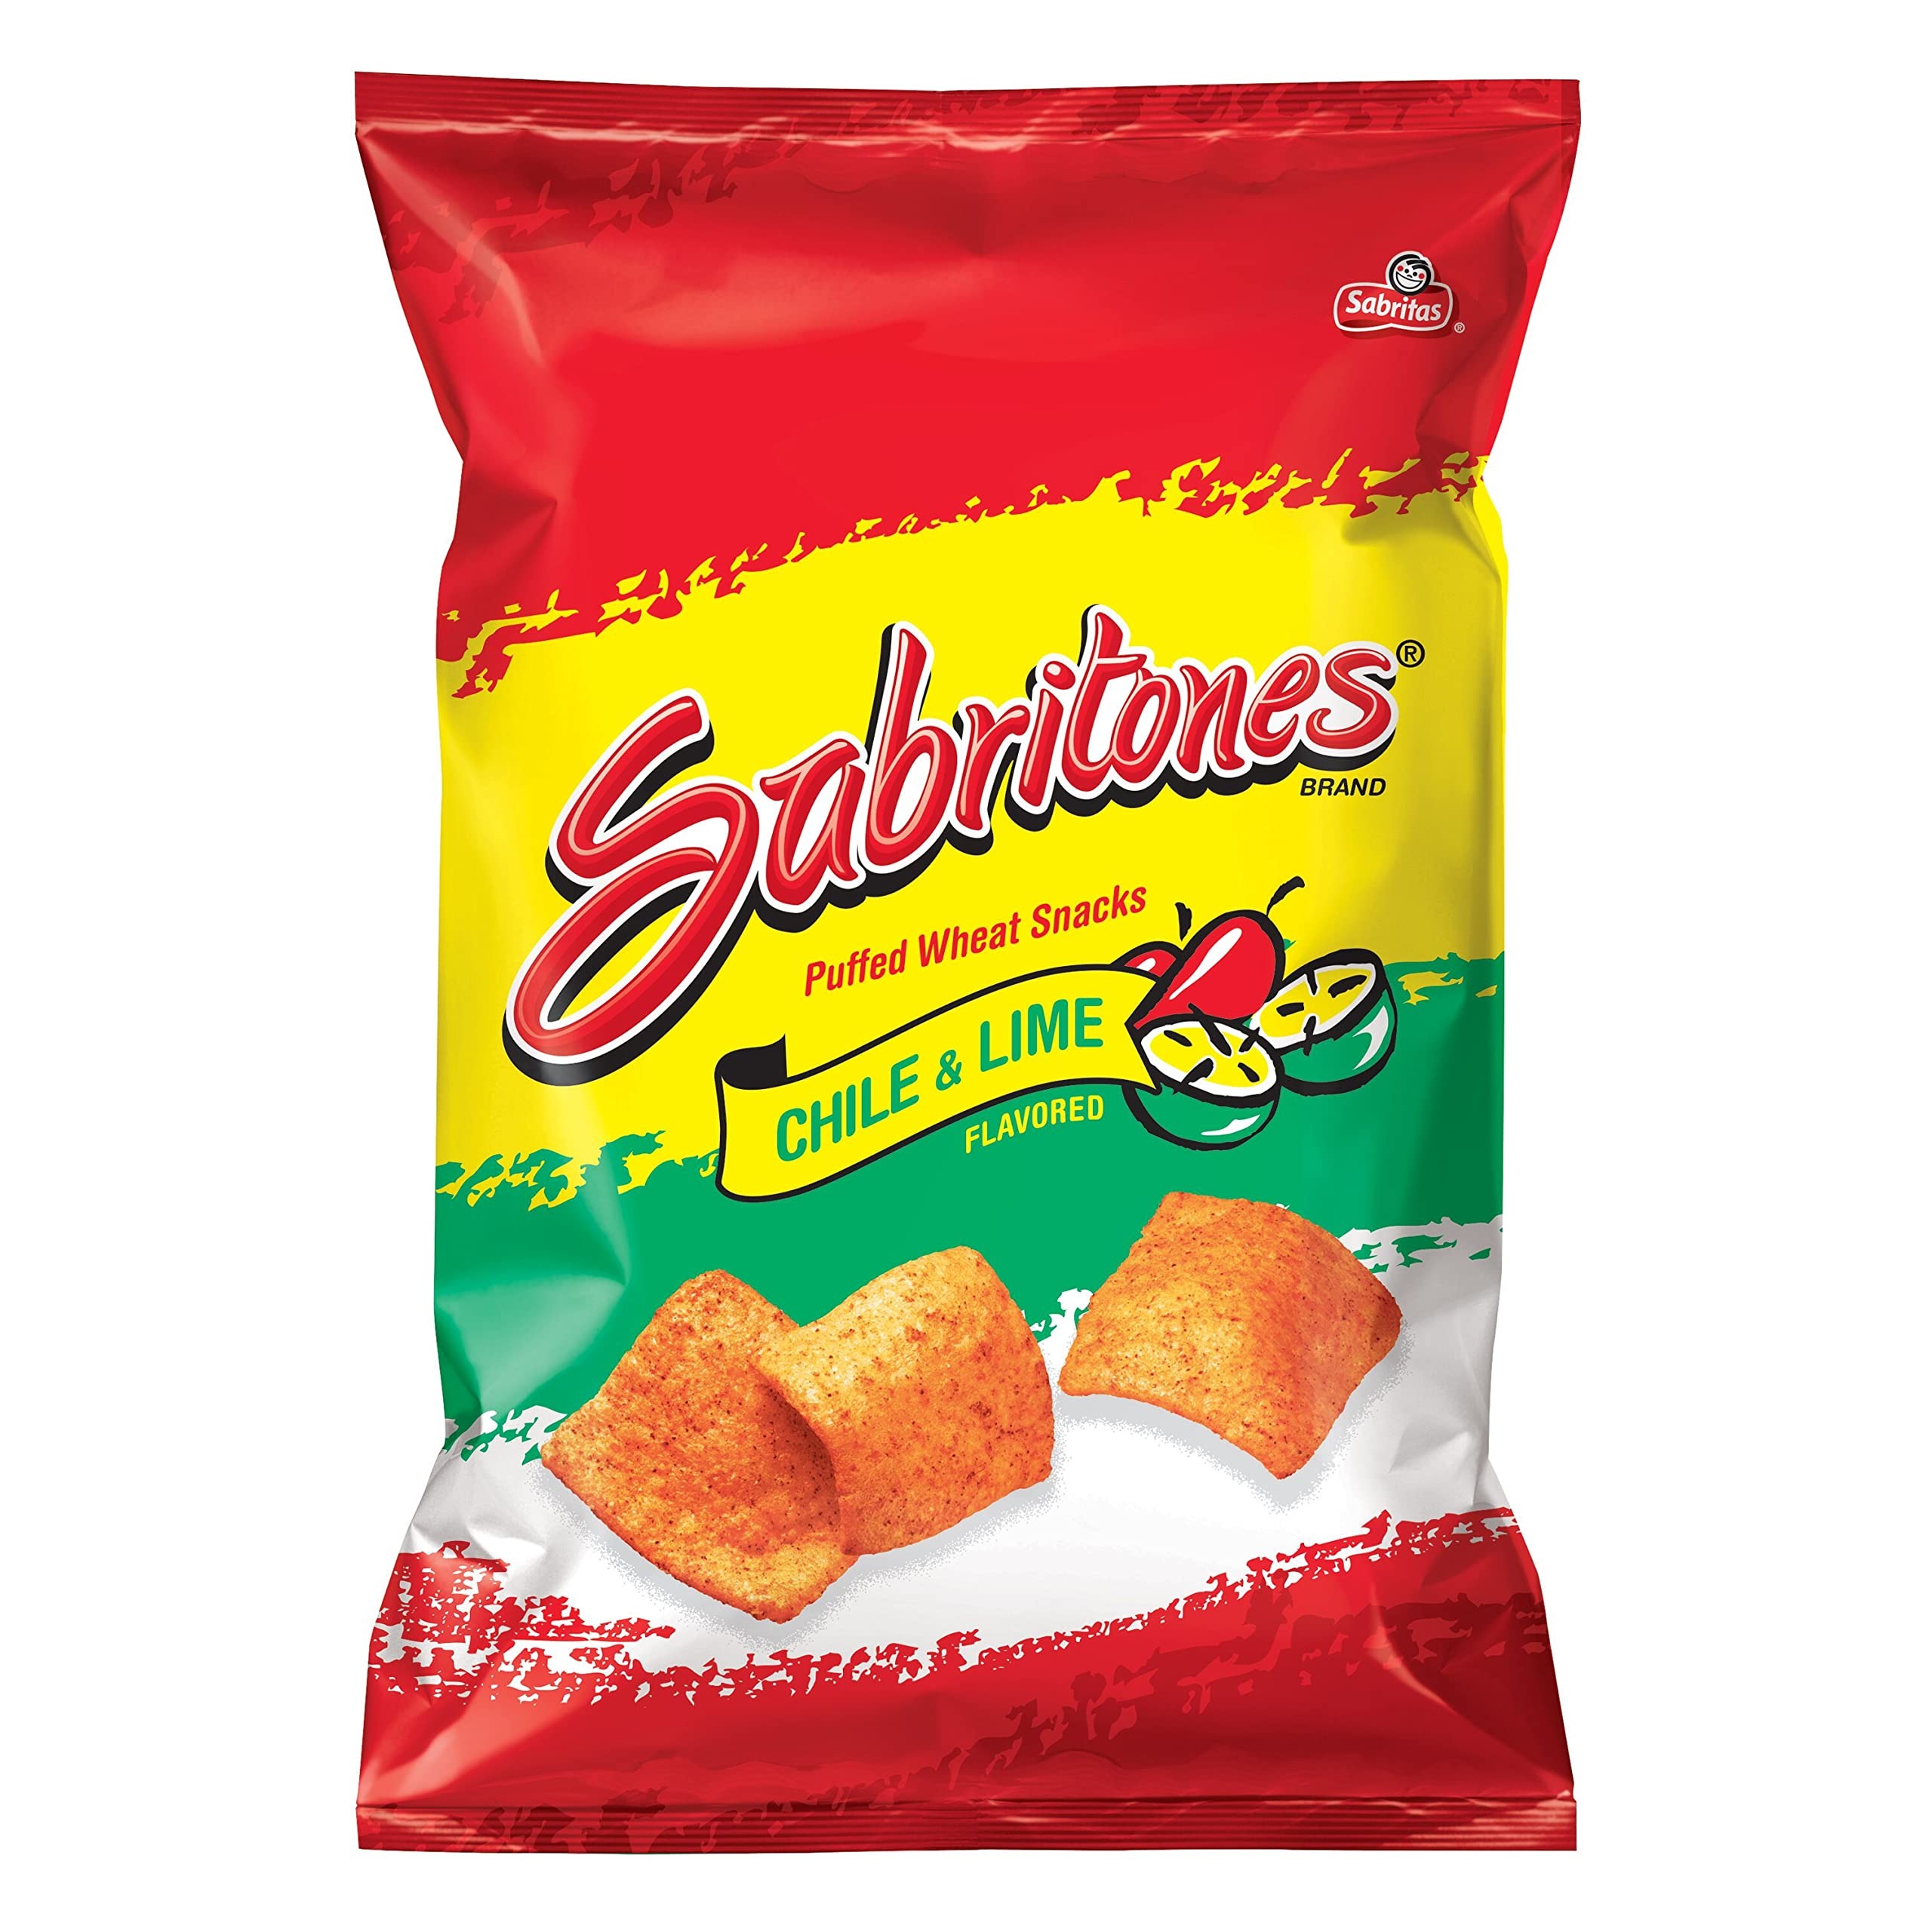
Item Name: Sabritones Chile and Lime Flavored Puffed Wheat Snacks, 4 oz Bag
Bullet Point 1: 4 oz bag of
Bullet Point 2: Delicious chile and lime flavor
Bullet Point 3: Great for sharing with family and friends
Value: 4.0
Unit: Ounce

Price: 3.99